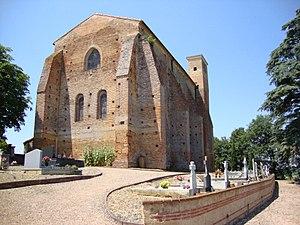
Saint-Christaud (Gers, Fr) L'église et son cimetière
Saint-Christaud est une commune française située dans le département du Gers en région Occitanie.